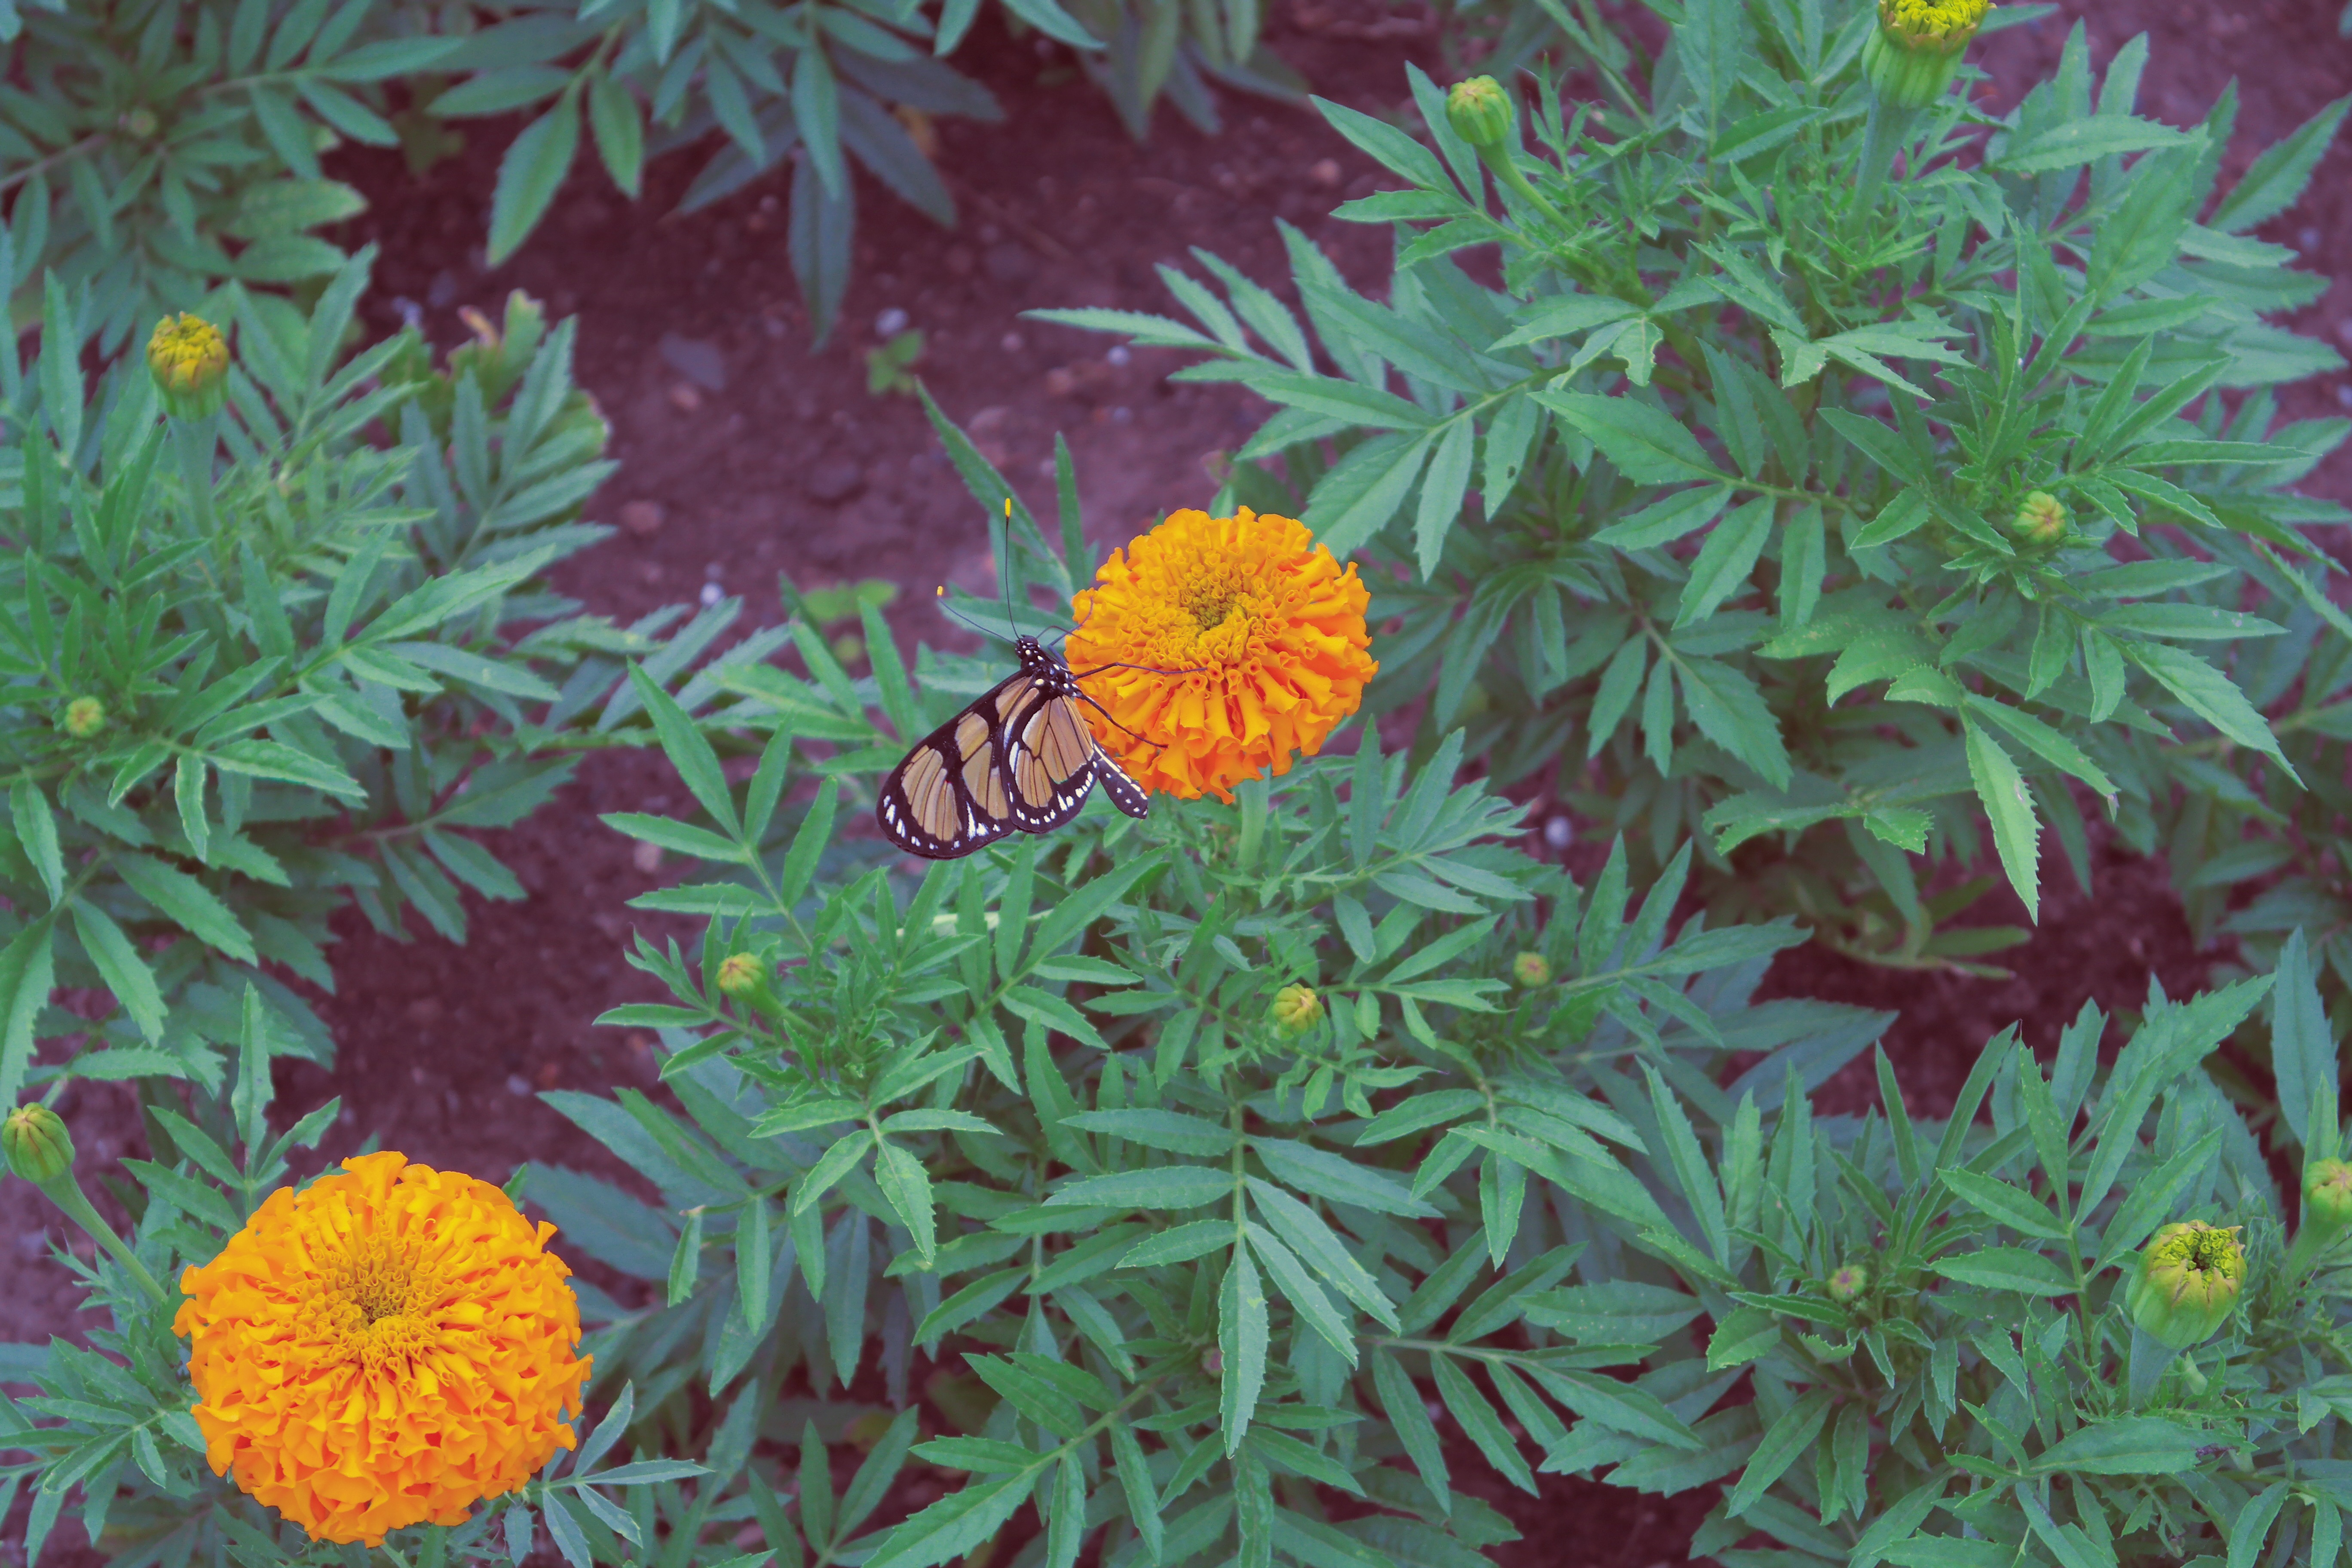
plant, leaf, flower, botany, flora, wildflower, flowering plant, daisy family, annual plant, land plant, chrysanths